Economy of Pakistan

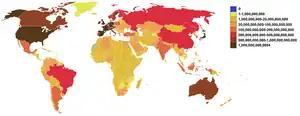
Map of countries by external debt in US$, 2006

Pakistan witnessed the highest export of US$25.4 billion in the FY 2011. However, in subsequent years exports have declined considerably. This decline started from the financial year 2015 when an international commodity slump set in. This was compounded by structural supply-side constraints including energy shortages, high input costs, and an overvalued exchange rate. From the financial year 2014 to 2016, exports declined by 12.4 percent. The exports growth trend over this period was similar to the world trade growth patterns. Pakistan's external sector continued facing stress during 2017. Still, Pakistan's merchandise trade exports grew by 0.1 percent during the fiscal year 2017. The imports continued to grow at a much faster rate and grew by a large percentage of 18.0 during the FY 2017 as compared to the previous year.